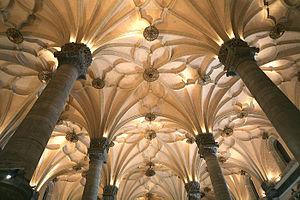
La Loge de Saragosse ou Bourse est un édifice civil de style Renaissance construit dans la première moitié du XVIᵉ siècle à Saragosse destiné aux activités économiques et commerciales de la ville. Aujourd'hui le bâtiment sert de salle d'expositions pour la commune.